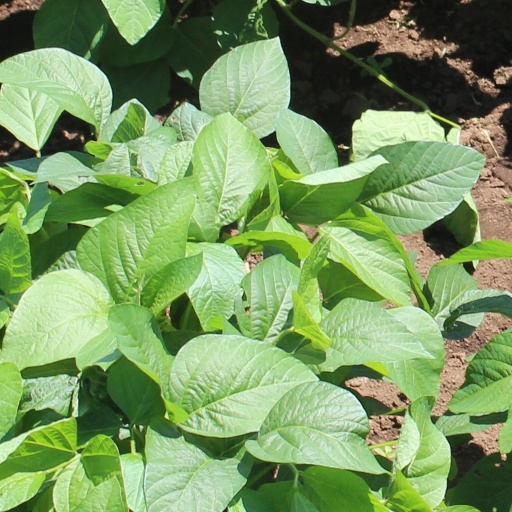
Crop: soybean